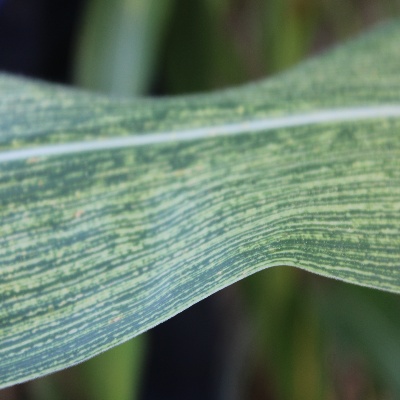
Crop: Maize
Condition: streak virus